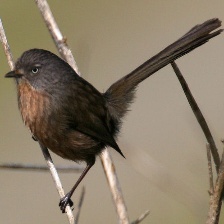
Species: WRENTIT
Scientific name: CHAMAEA FASCIATA